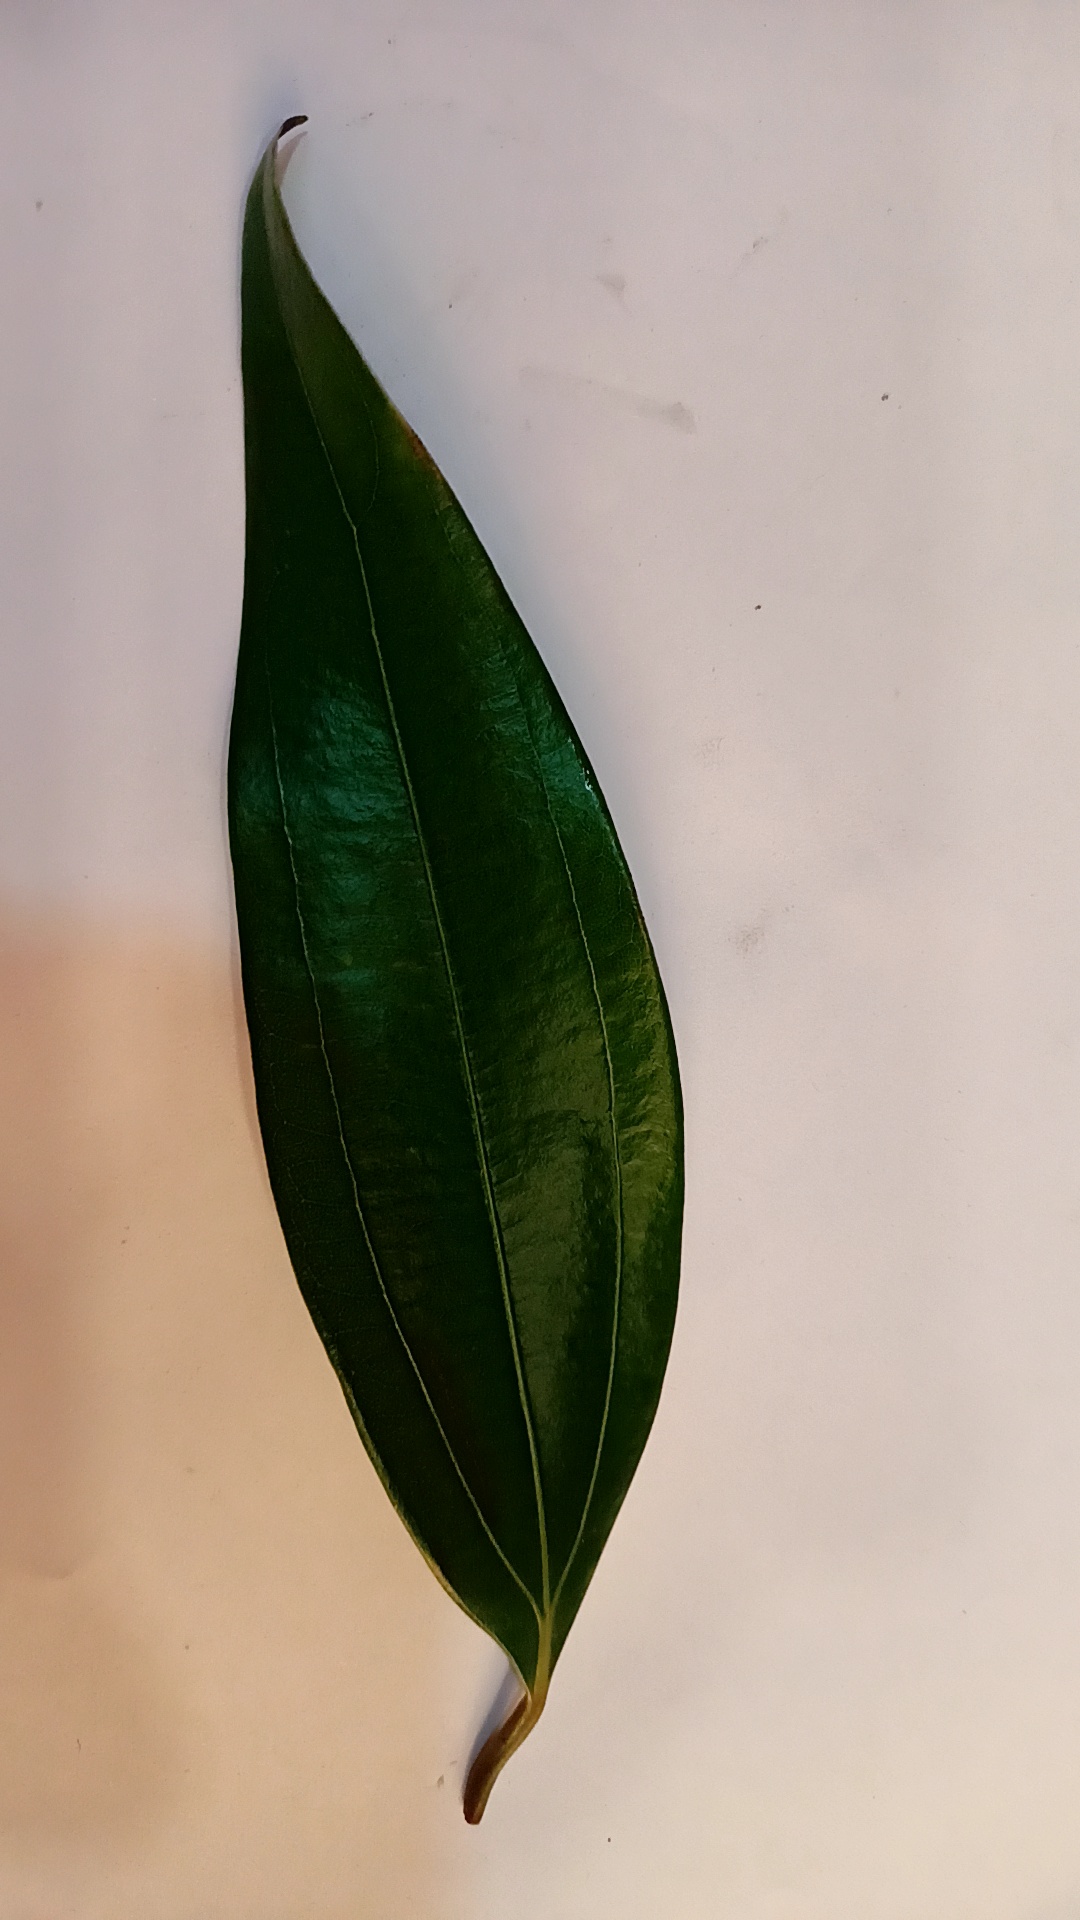
Label: Healthy